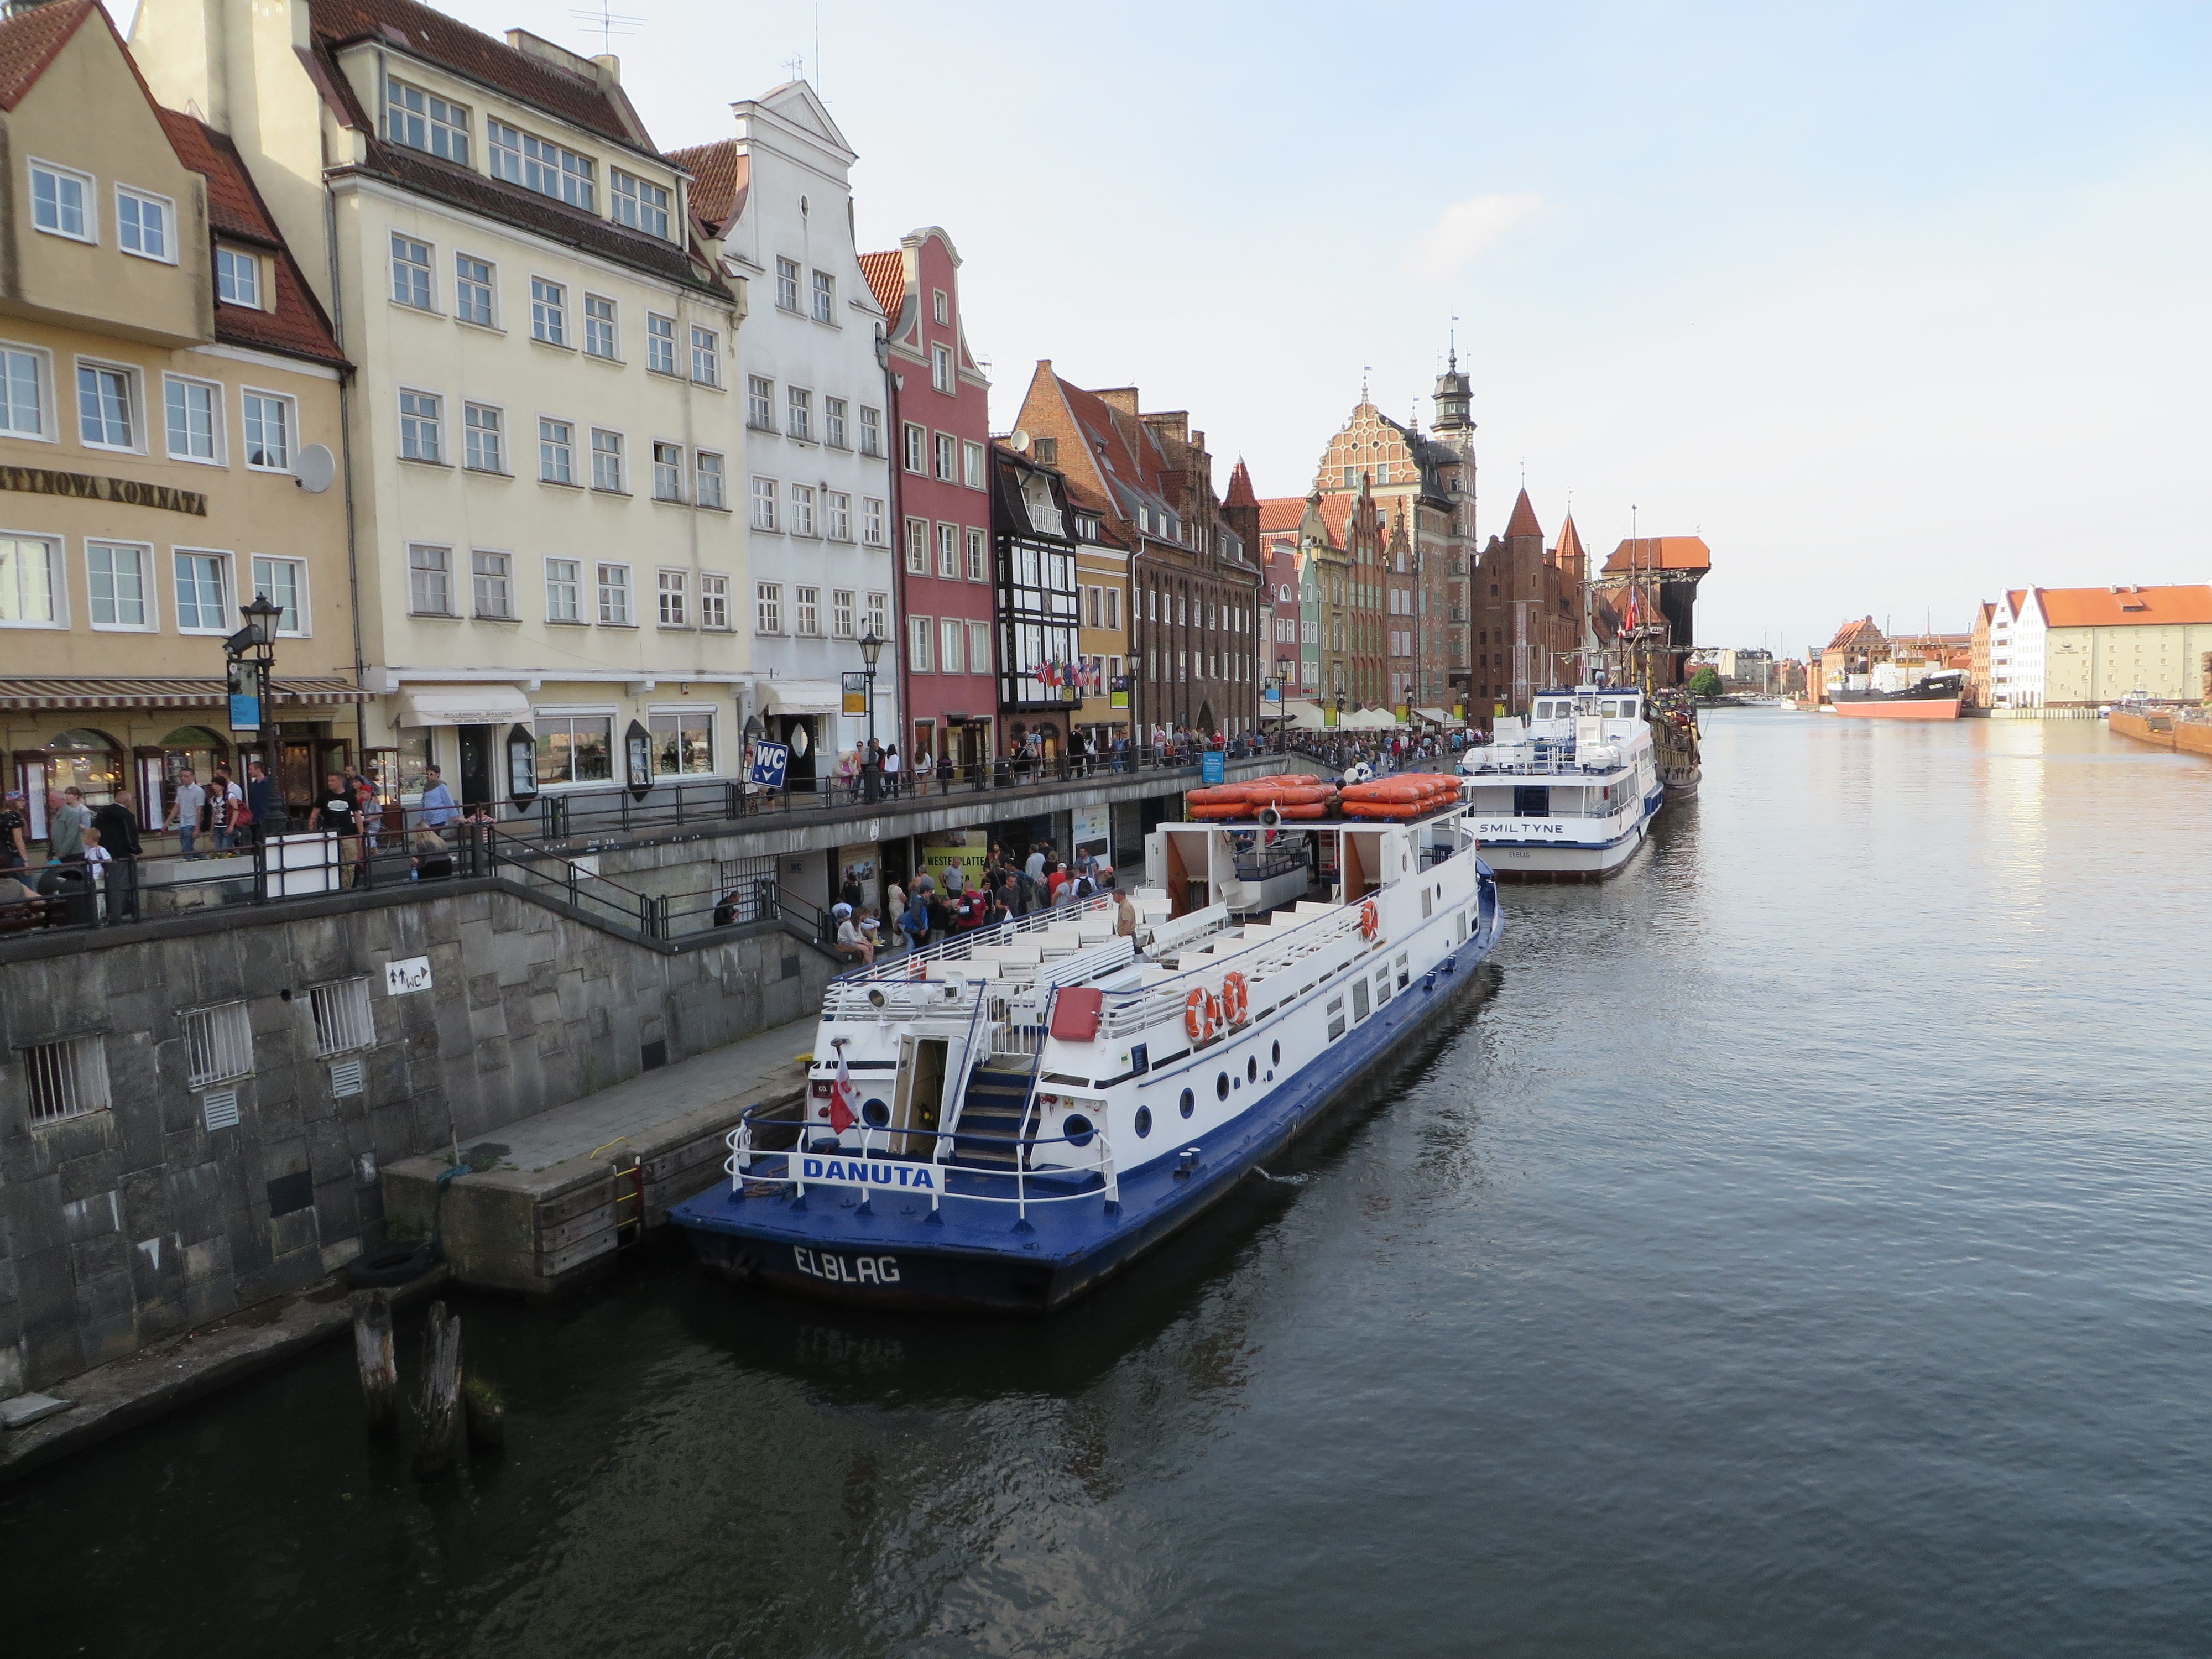
sea, dock, boat, river, canal, ship, cityscape, vehicle, harbor, port, waterway, body of water, old town, ferry, townhouses, channel, watercraft, gdansk, motlawa